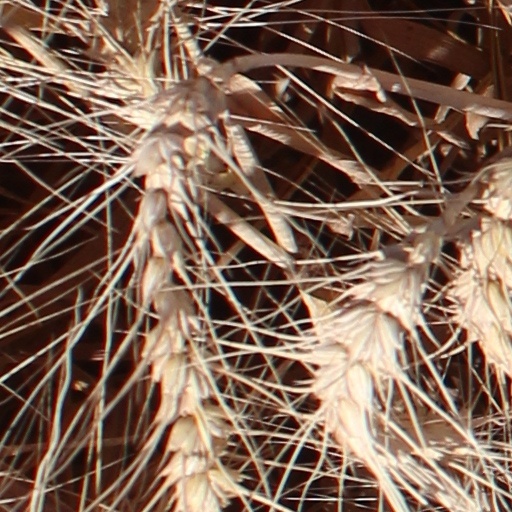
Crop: wheat